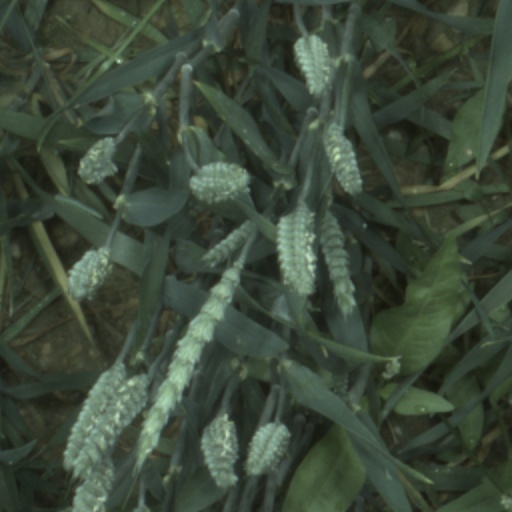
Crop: wheat